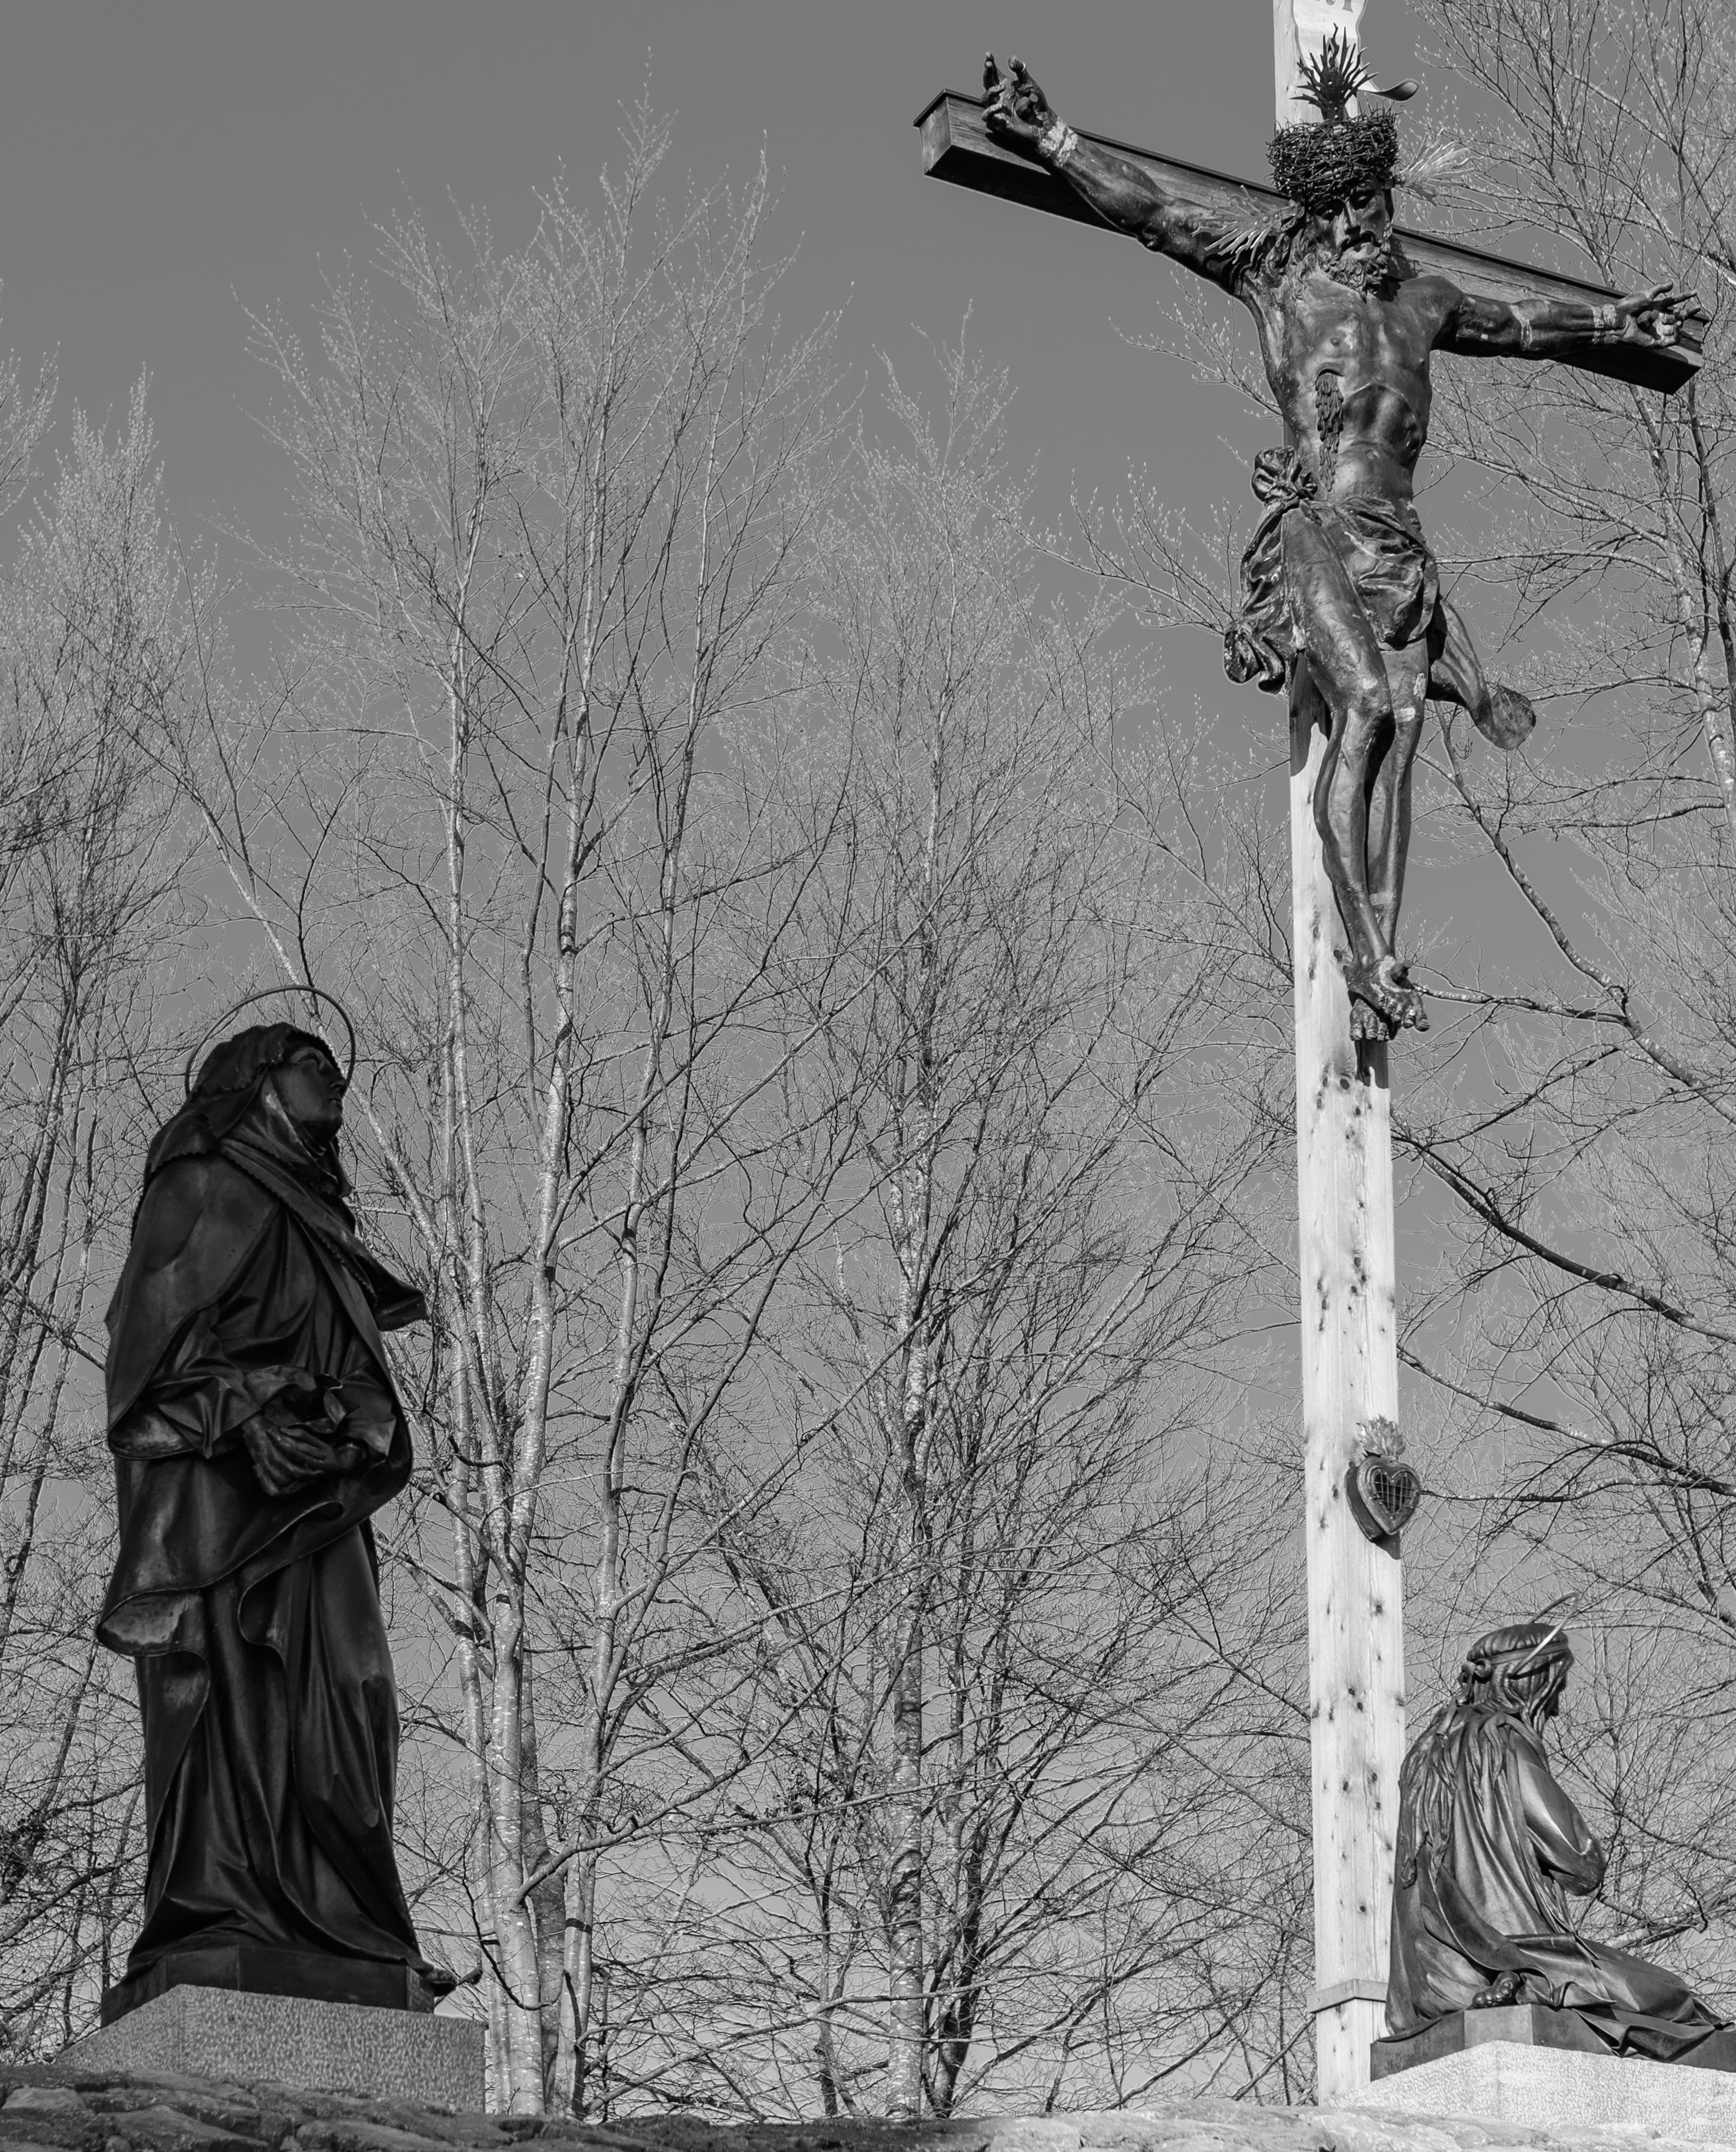
snow, winter, black and white, monument, statue, nikon, monochrome, sculpture, memorial, art, photograph, nikond4, d4, badt lz, monochrome photography